El Menia

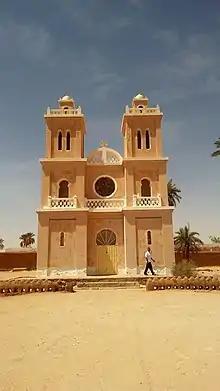

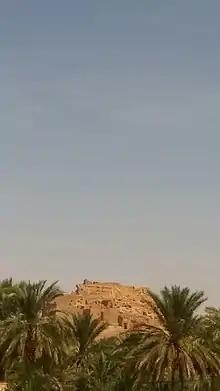

El Menia is an oasis town and commune, and capital of El Ménia District, in Ghardaïa Province, Algeria. The former name is El Goléa; together in Arabic, the two names mean "Impregnable Castle". According to the 2008 census it has a population of 40,195, up from 28,848 in 1998, with an annual growth rate of 3.4%. The area is inhabited by the Zenete Berbers. El Menia oasis grows many agricultural products. The grave of the French priest Charles de Foucauld is located in the town.